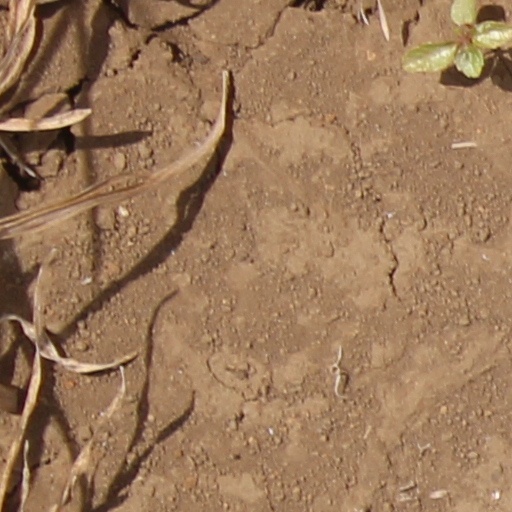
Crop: wheat